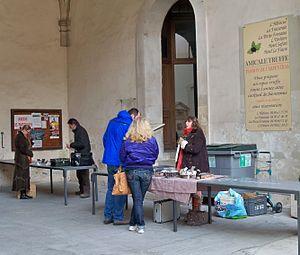
Stands du marché hebdomadaire aux truffes, à Carpentras (84)
Le marché aux truffes de Carpentras est l'un des plus importants marchés de France, tant par la quantité que par la qualité de ses truffes et le respect des normes. Il attire à la fois nombre de professionnels : restaurateurs, courtiers, négociants, conserveurs, etc. mais aussi des particuliers assurés d'y trouver sans peine la vraie Tuber melanosporum ou truffe noire. L'importance des transactions qui y sont faites tous des vendredis de la mi-novembre à la mi-mars, font que ses prix servent de référence aux autres marchés aux truffes.